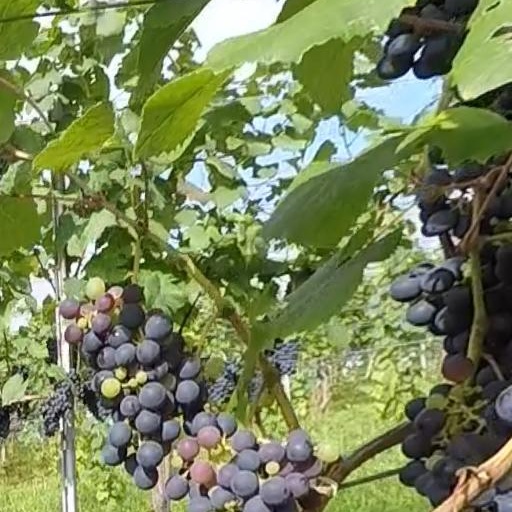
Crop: grape